USS Hovey

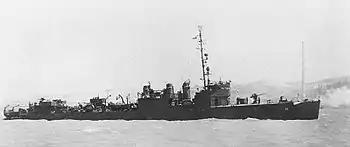
"USS Hovey" (DMS-11) configured as minesweeper with three stacks, crane at squared stern, May 1943

As flagship for Commander Loud's Minesweeping and Hydrographic Group, "Hovey" departed Manus 23 December, arriving Leyte Gulf the 30th. She sortied 2 January 1945, proceeded south through Surigao Strait and passed into the Mindanao Sea en route to the landings on Lingayen, Luzon. Many reconnaissance aircraft harassed the convoy during the night but no attacks developed until morning of 3 January.